St Ives School

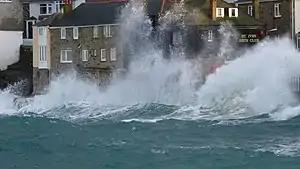
Waves breaking against the St. Ives Arts Club, 2013

The St Ives School refers to a group of artists living and working in the Cornish town of St Ives. The term is often used to refer to the 20th century groups which sprung up after the First World War around such artists as Borlase Smart, however there was considerable artistic activity there from the late 19th Century onwards.